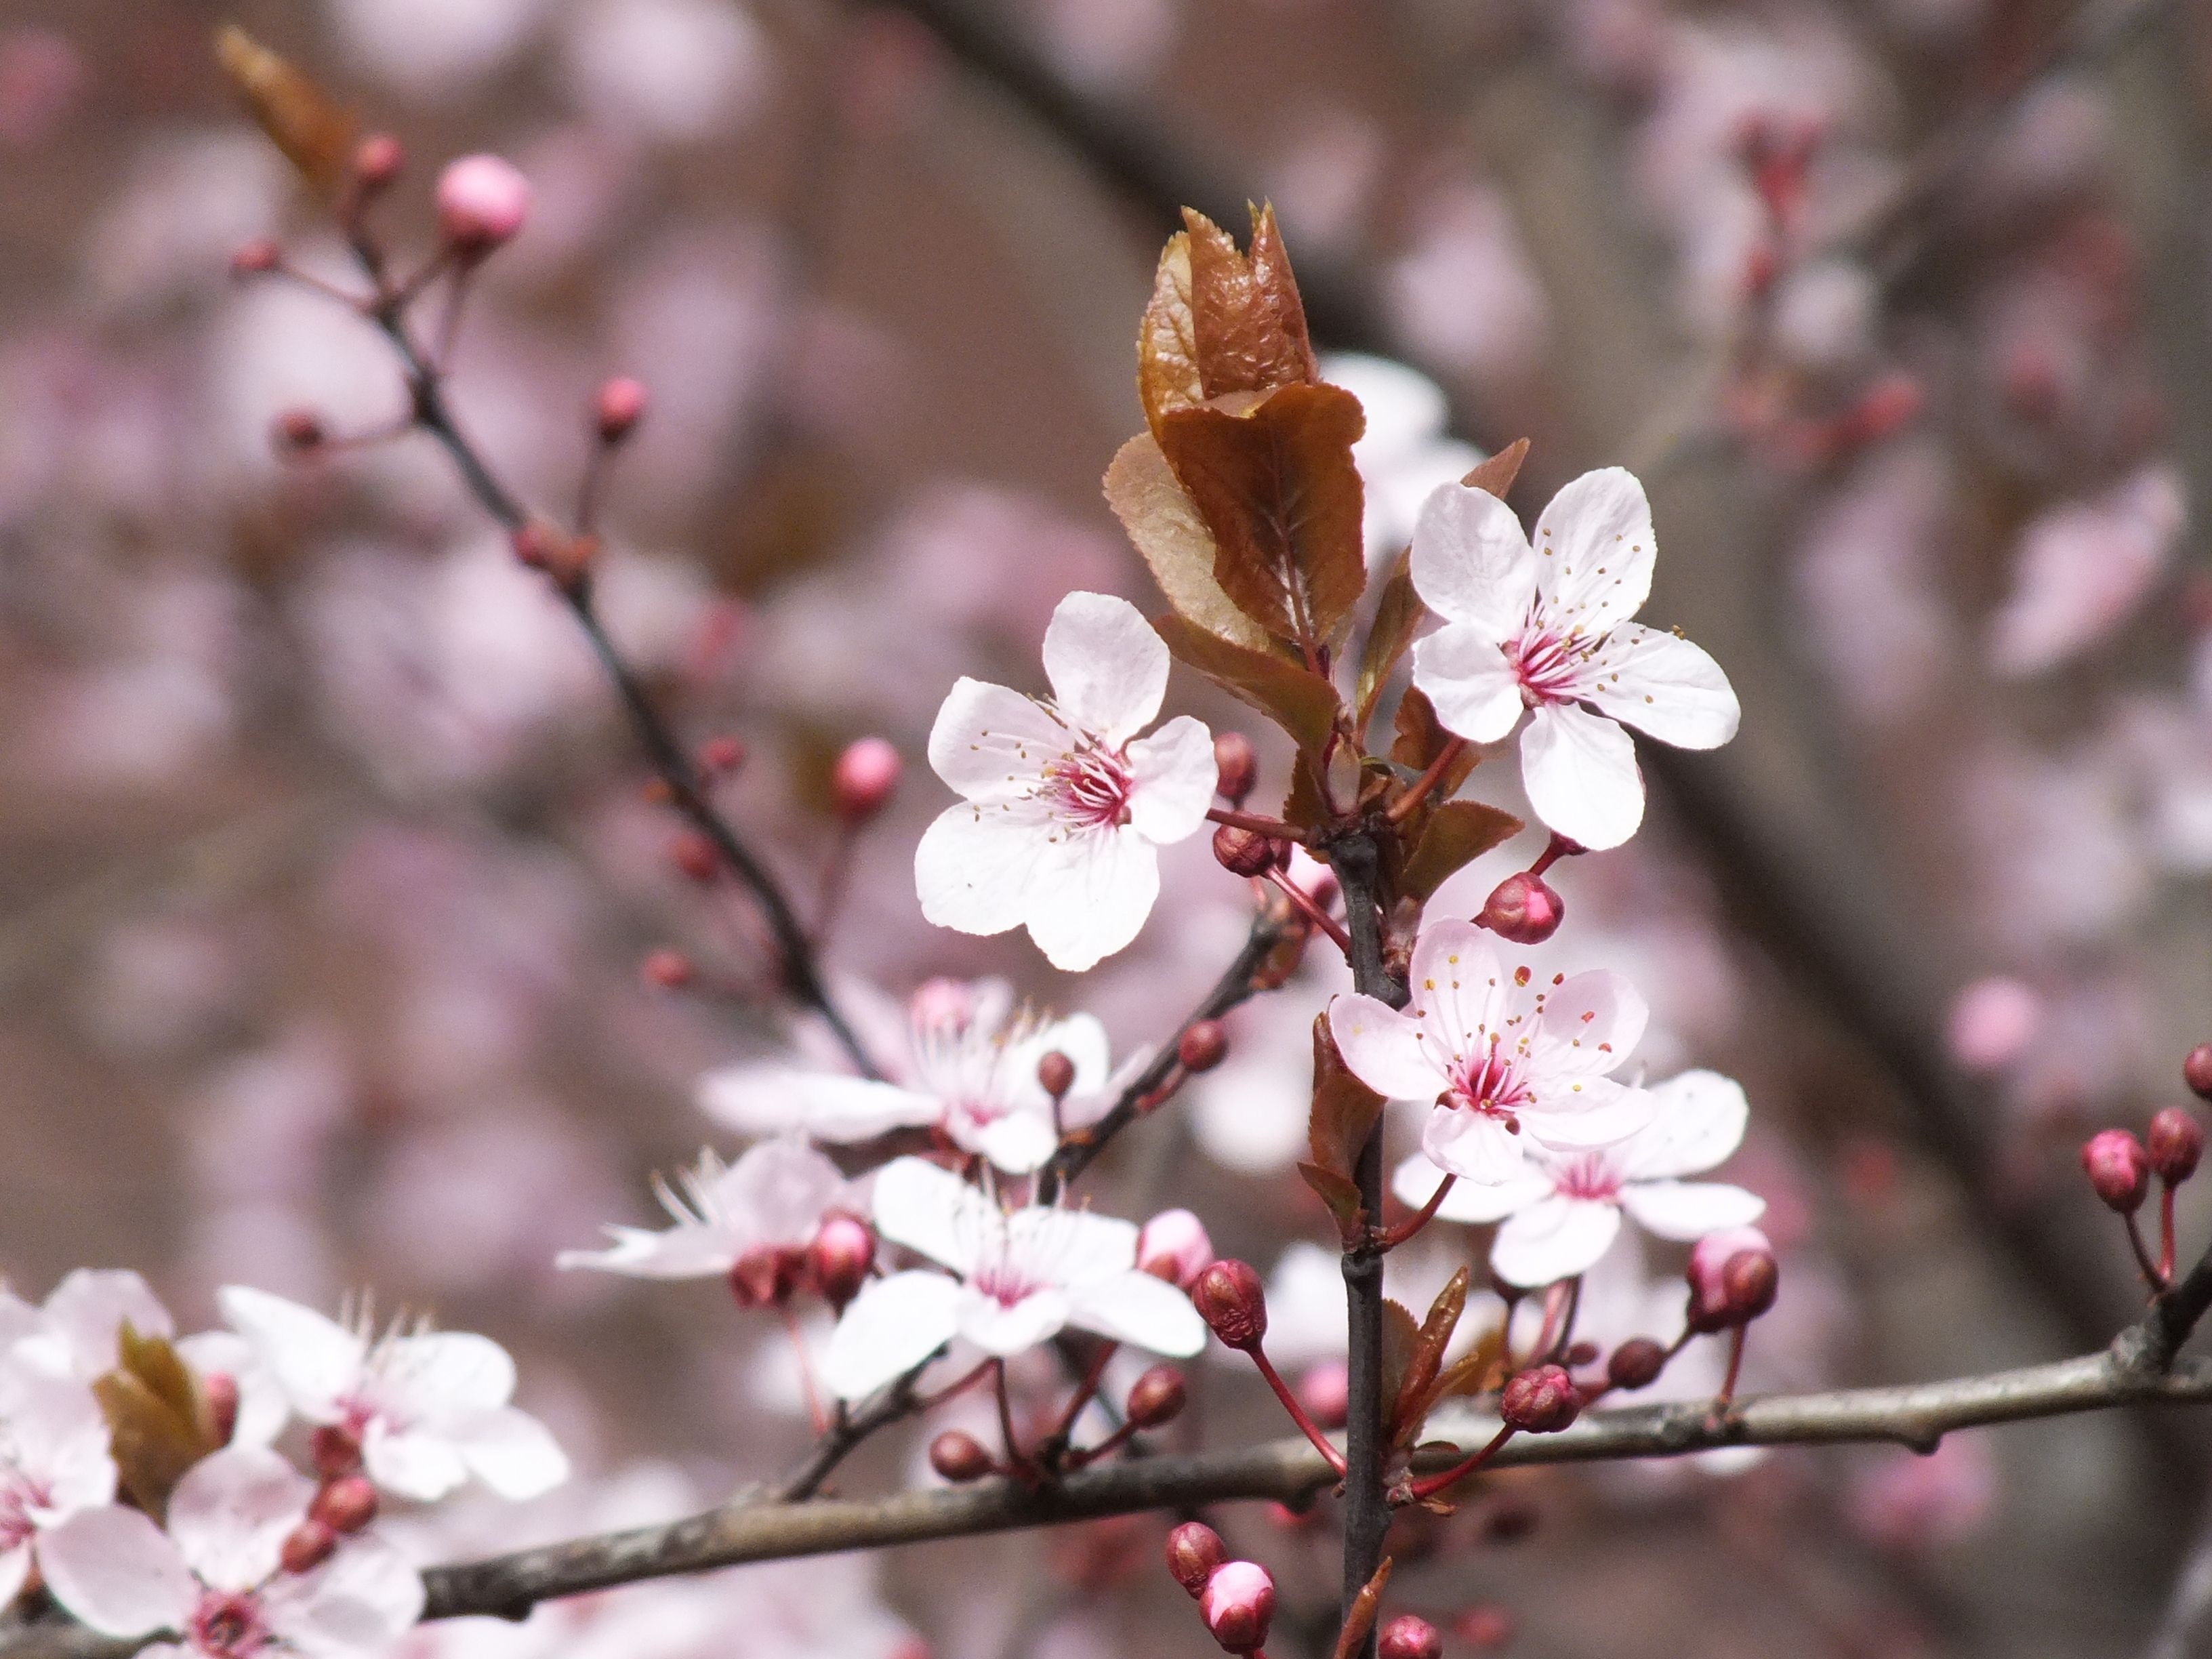
nature, branch, blossom, plant, fruit, flower, petal, food, spring, produce, pink, lychee, flora, season, cherry blossom, cherry, macro photography, flowering plant, land plant